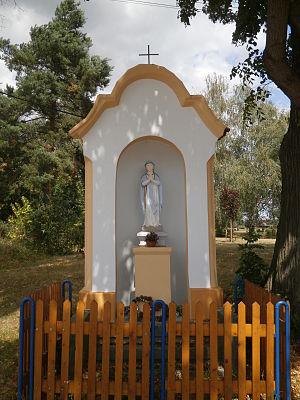
Rohatsko est une commune du district de Mladá Boleslav, dans la région de Bohême-Centrale, en République tchèque. Sa population s'élevait à 267 habitants en 2020.